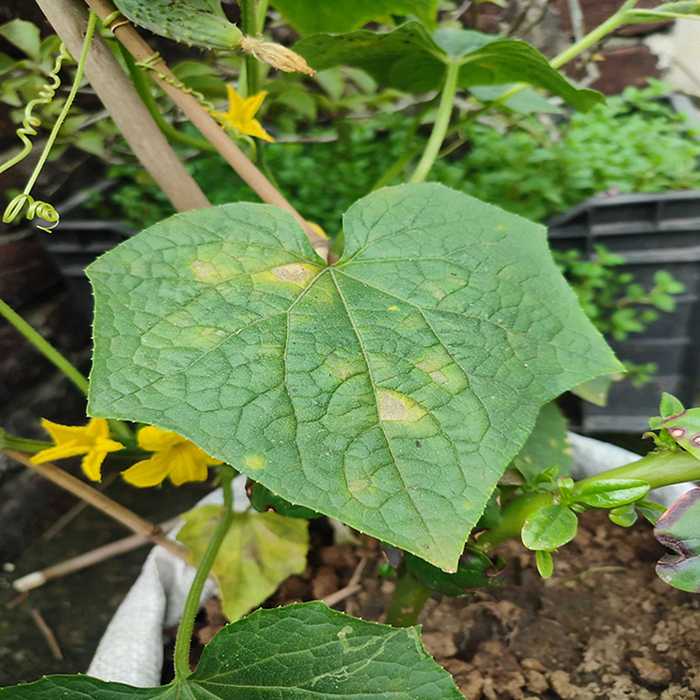
Plant: Cucumber
Label: Downy mildew